Yum Dong-kyun

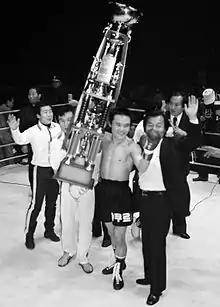
Dong-Kyun Yum on November 24, 1976

Dong-Kyun Yum (born November 10, 1950, in Okcheon, North Chungcheong Province) is a former professional boxer from South Korea. He is a former Lineal and WBC junior featherweight champion.